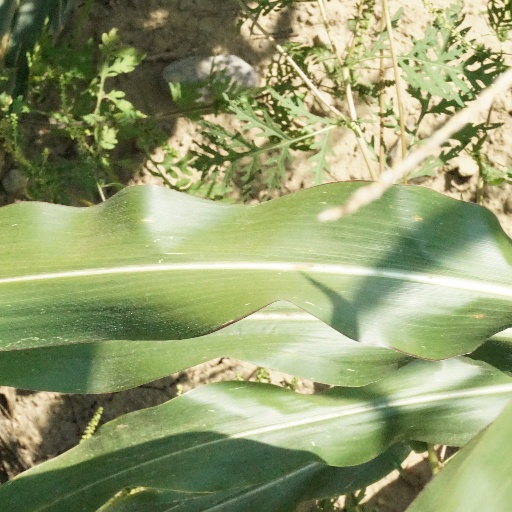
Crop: maize; corn